Anwil

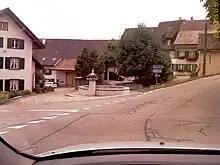
Anwil village

Anwil has a population of . , 8.2% of the population are resident foreign nationals. Over the last 10 years (1997–2007) the population has changed at a rate of 29.1%.